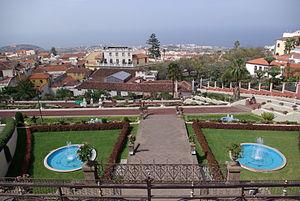
La Orotava est une commune de la province de Santa Cruz de Tenerife dans la communauté autonome des Îles Canaries en Espagne. Elle est située au centre de l'île de Tenerife.
Liste des 54 communes de la province de Santa Cruz de Tenerife dans les îles Canaries.